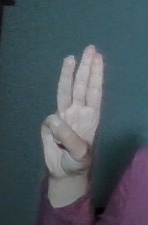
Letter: thaa